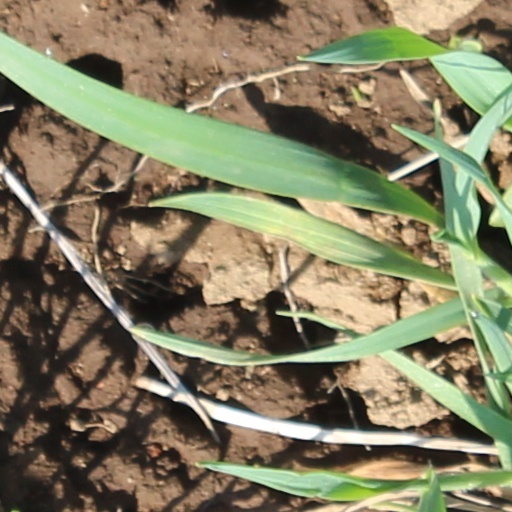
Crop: wheat